Fast automatic restoration

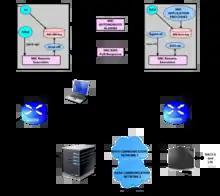
Overview of the RNC-EMS process and communications

FASTAR network management is used to integrate and analyze the different data and alarms supplied by the various system elements that make up the FASTAR architecture for centralized display, and to troubleshoot and isolate problems through fault management analysis so that corrective action can be taken. The FASTAR network management cuts across three tiers.